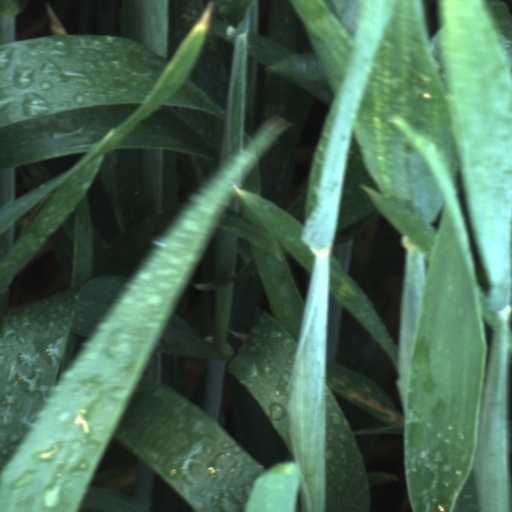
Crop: wheat